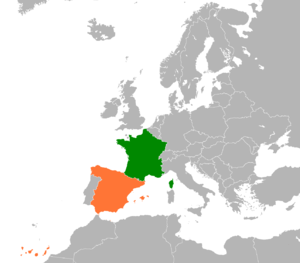
Les relations entre l'Espagne et la France sont des relations internationales s'exerçant au sein de l'Union européenne entre deux États membres de l'Union, le Royaume d'Espagne et la République française. Elles sont structurées par deux ambassades, l'ambassade d'Espagne en France et l'ambassade de France en Espagne, ainsi que par des instituts culturels tel que l'Institut français de Madrid. Les deux pays sont membres de l'Organisation du traité de l'Atlantique nord et de la zone euro.